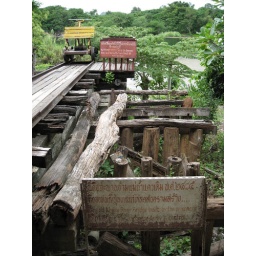
bridge over the river kwai